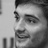
Emotion: happy